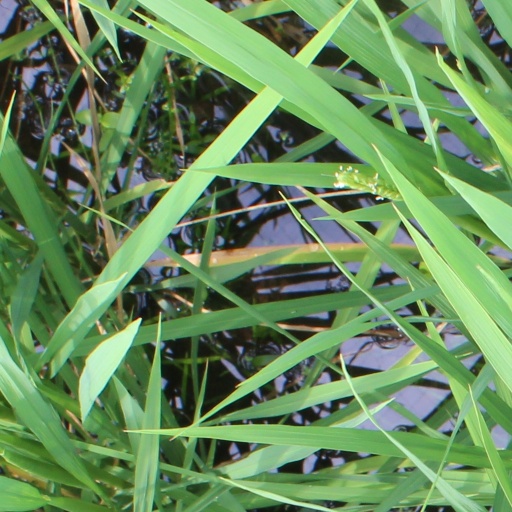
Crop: rice